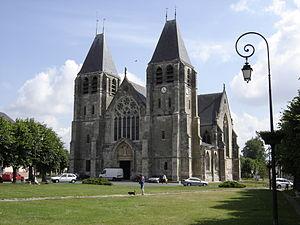
Écouis est une commune française située dans le département de l'Eure en région Normandie.